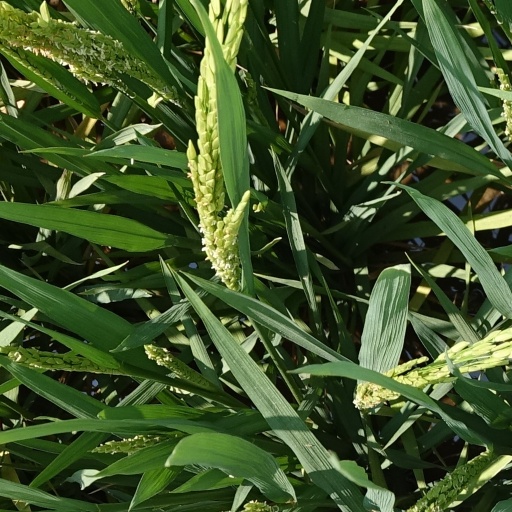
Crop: rice